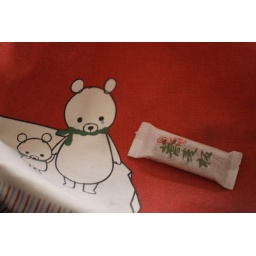
I found these in my cute new bag when I unpacked here in Auckland